Berlin Infantry Brigade

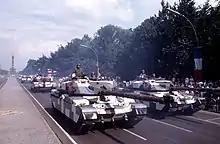
British Army Chieftain tanks of the Berlin armoured squadron, taking part in the Allied Forces Day parade in June 1989

The Berlin Infantry Brigade was formed in October 1953 out of the force called "Area Troops Berlin" and consisted of some 3,100 men in three infantry battalions, an armoured squadron, and a number of support units. Its shoulder sleeve insignia was a red circle over a black background with the word Berlin in red on a black background running around the top. It was not initially part of the British Army of the Rhine despite being based in Germany. However, by the mid-1980s, the brigade is recorded to have become part of the BAOR, being its second major component after I (BR) Corps.